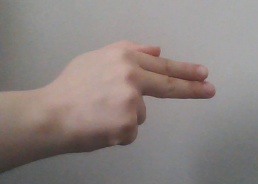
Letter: ghain